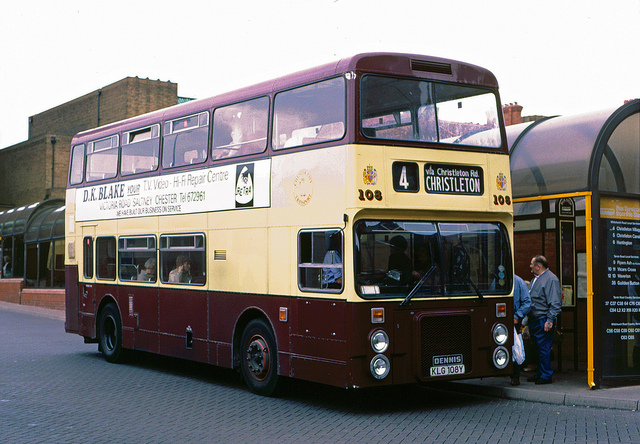
A double decker bus sitting parked on the road.

A double decker metro bus stopped at a covered bus stop loading passengers.

This is a double decker bus at a bus stop.

The double decker bus is pulled up to the depot.

A double decker bus stopped at a bus stop with passengers loading.